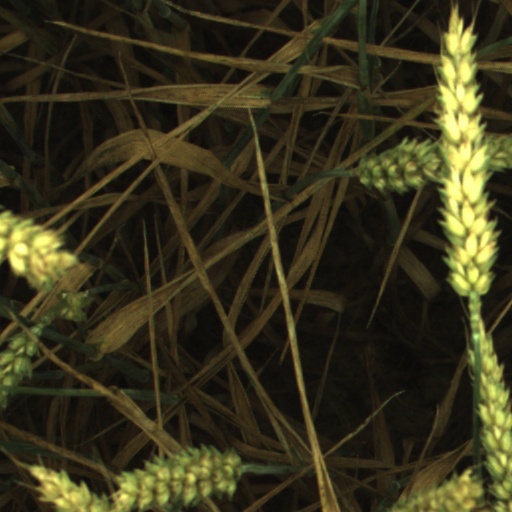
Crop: wheat